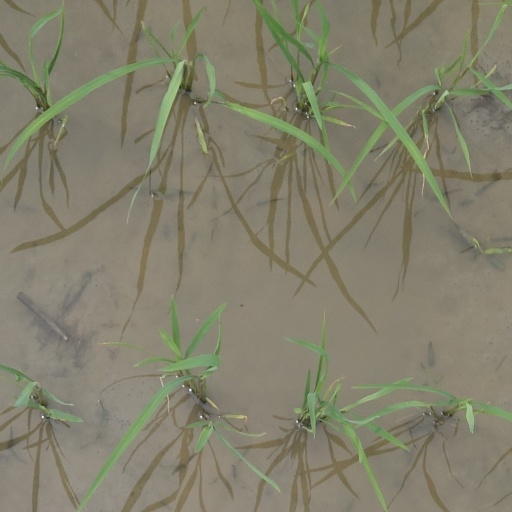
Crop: rice